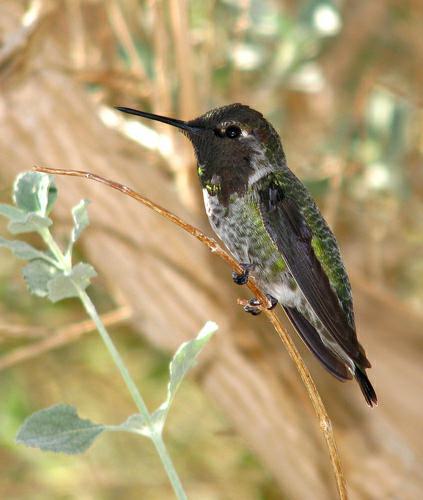
A photo of a anna hummingbird